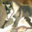
Label: dog